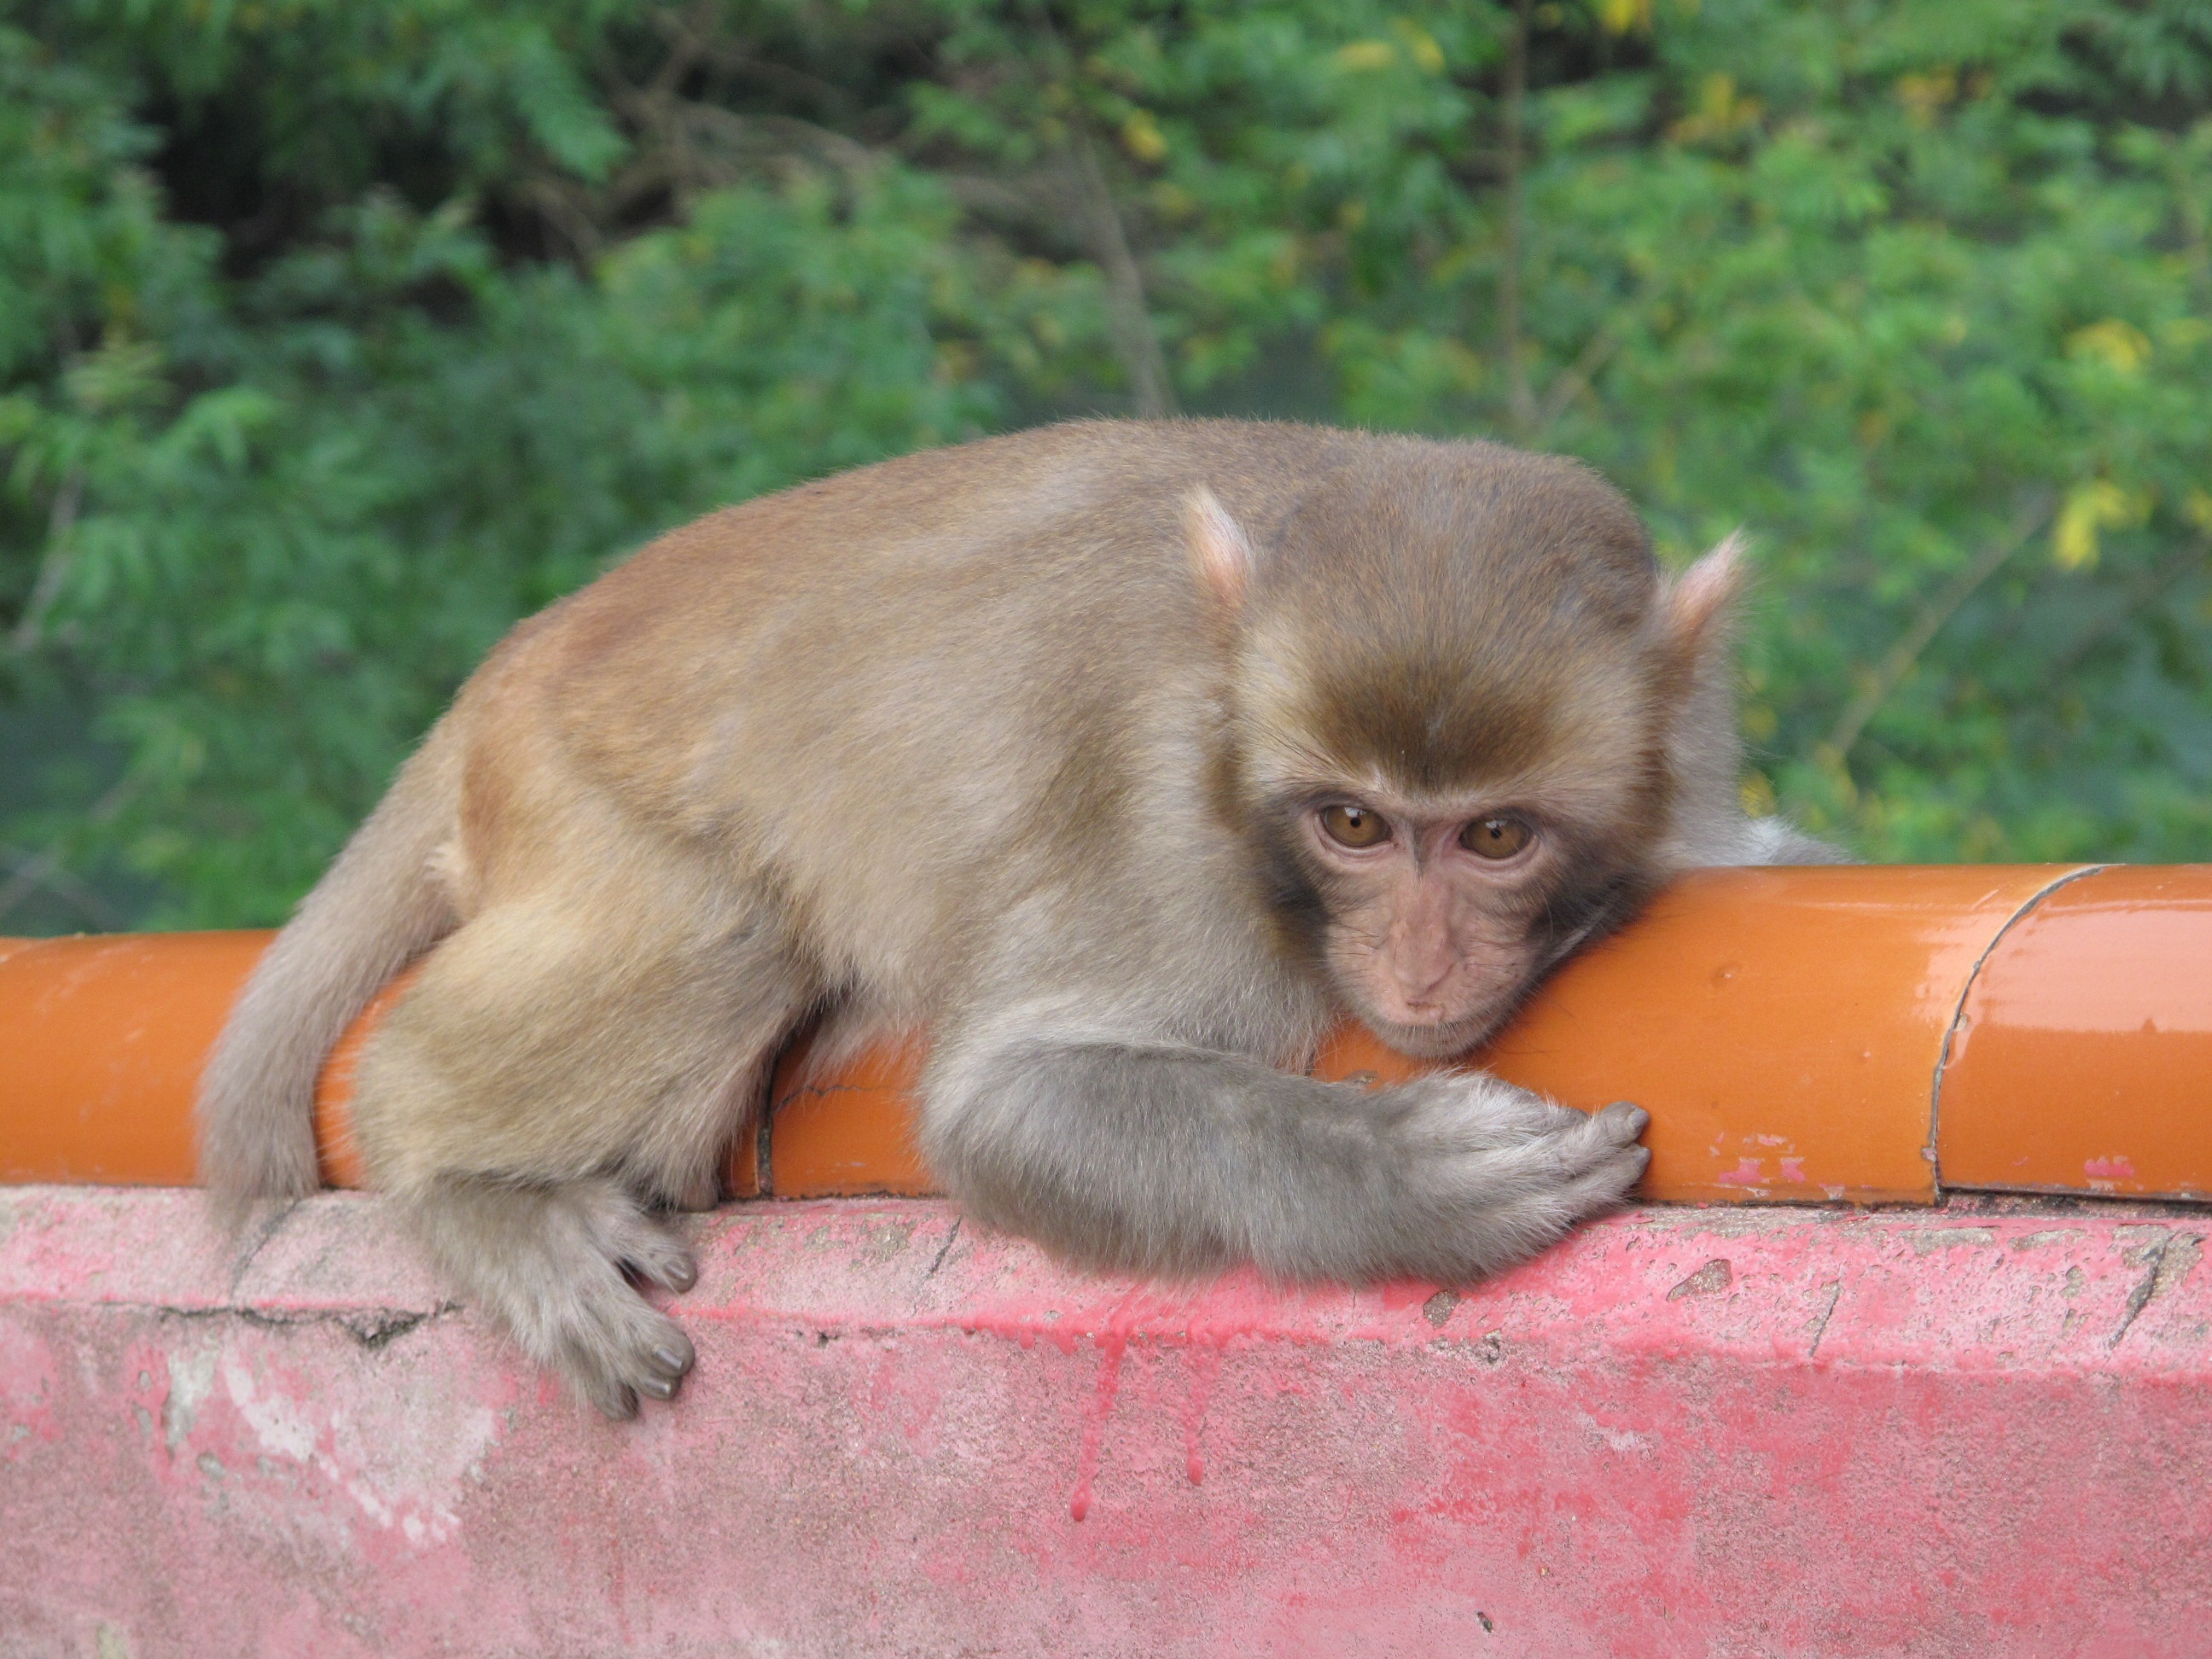
animal, mammal, monkey, fauna, primate, vertebrate, primates, afraid, macaque, new world monkey